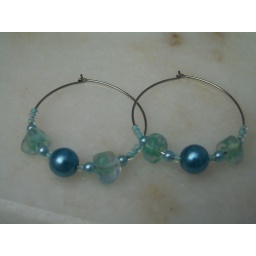
Faux blue-green pearls in 2 sizes, triangular blue-green-lined clear glass beads, and blue-green seed beads.